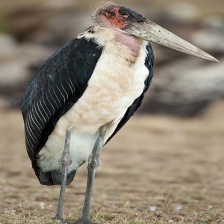
Species: MARABOU STORK
Scientific name: LEPTOPTILOS CRUMENIFER
ImageNet parent category: white_stork